West Memphis Commercial Historic District

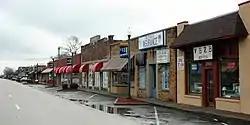

The West Memphis Commercial Historic District encompasses the largest concentration of historic commercial buildings in the central business district of West Memphis, Arkansas. The district extends along East Broadway (United States Route 70) between 7th and 10th Streets, and includes 22 historic buildings. Most of these buildings were built between 1930 and 1950, and are typically single-story brick buildings with vernacular commercial design. A number of the buildings have modest Art Deco features, such as the cornice at 801 East Broadway.